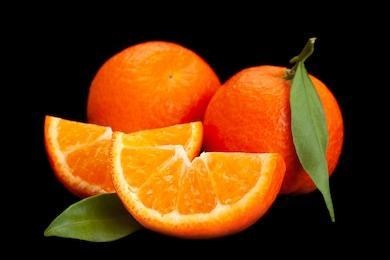
Label: mandarine